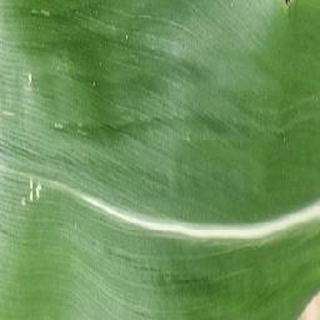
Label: healthy_corn